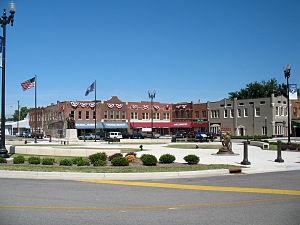
Hodgenville est une ville de 4ᵉ classe du comté de LaRue dans le Kentucky, aux États-Unis. Elle est le siège de son comté.